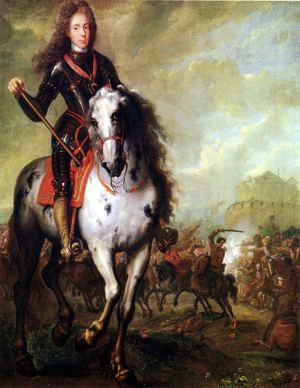
Le siège de Belgrade de 1717 eut lieu pendant la guerre austro-vénitienne-ottomane de 1714-1718 après la victoire des Impériaux à Petrovaradin et se termine le 17 août 1717 avec la conquête de la place forte par les troupes impériales sous le commandement d'Eugène de Savoie.